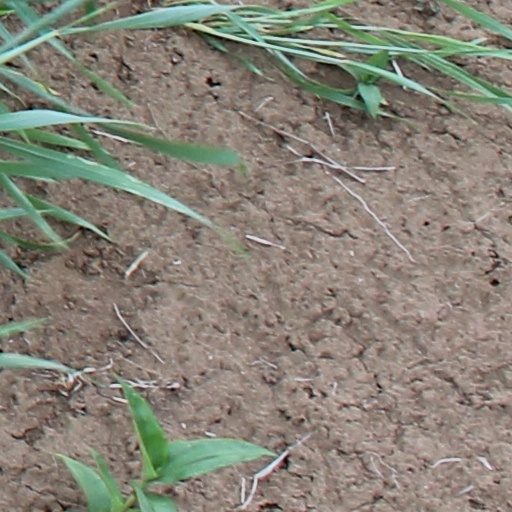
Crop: wheat